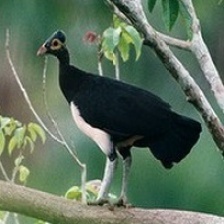
Species: MALEO
Scientific name: MACROCEPHALON MALEO